Kevin Hogan

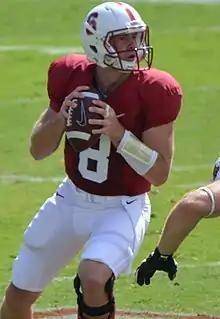
Hogan in 2014

Hogan remained the Cardinal's starting quarterback for the beginning of the 2014 season. They finished the regular season with an 8–5 record, with losses to their rivals, Notre Dame, along with four in-conference losses to USC, Arizona State, Oregon, and Utah. Stanford defeated the Maryland Terrapins 45–21 in the 2014 Foster Farms Bowl. In this game, Hogan completed 14-of-20 passes for 189 yards and two touchdowns, and also ran for 50 yards on seven attempts, earning the game's MVP award. He finished the season with 2,792 passing yards, 19 passing touchdowns, five rushing touchdowns, and eight interceptions.